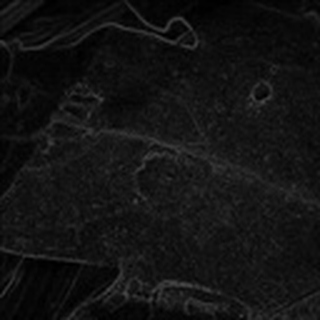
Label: cotton_target_spot